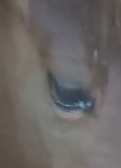
Face region: eyes (orbital_tightening_and_eye_area)
Pain indicator: moderately_present